Swire Resources

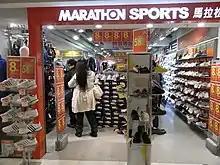
Marathon Sports shop in Kowloon City Plaza

Swire Resources is a Hong Kong retail company specialising in sports apparel, swimwear, and footwear. It is a wholly owned subsidiary of Swire Pacific, itself a subsidiary of Swire Group.